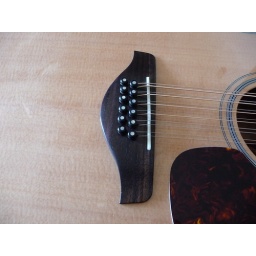
Bone bone nut and ebony bridge pins to replace old plastic parts. Made a huge difference in sound.